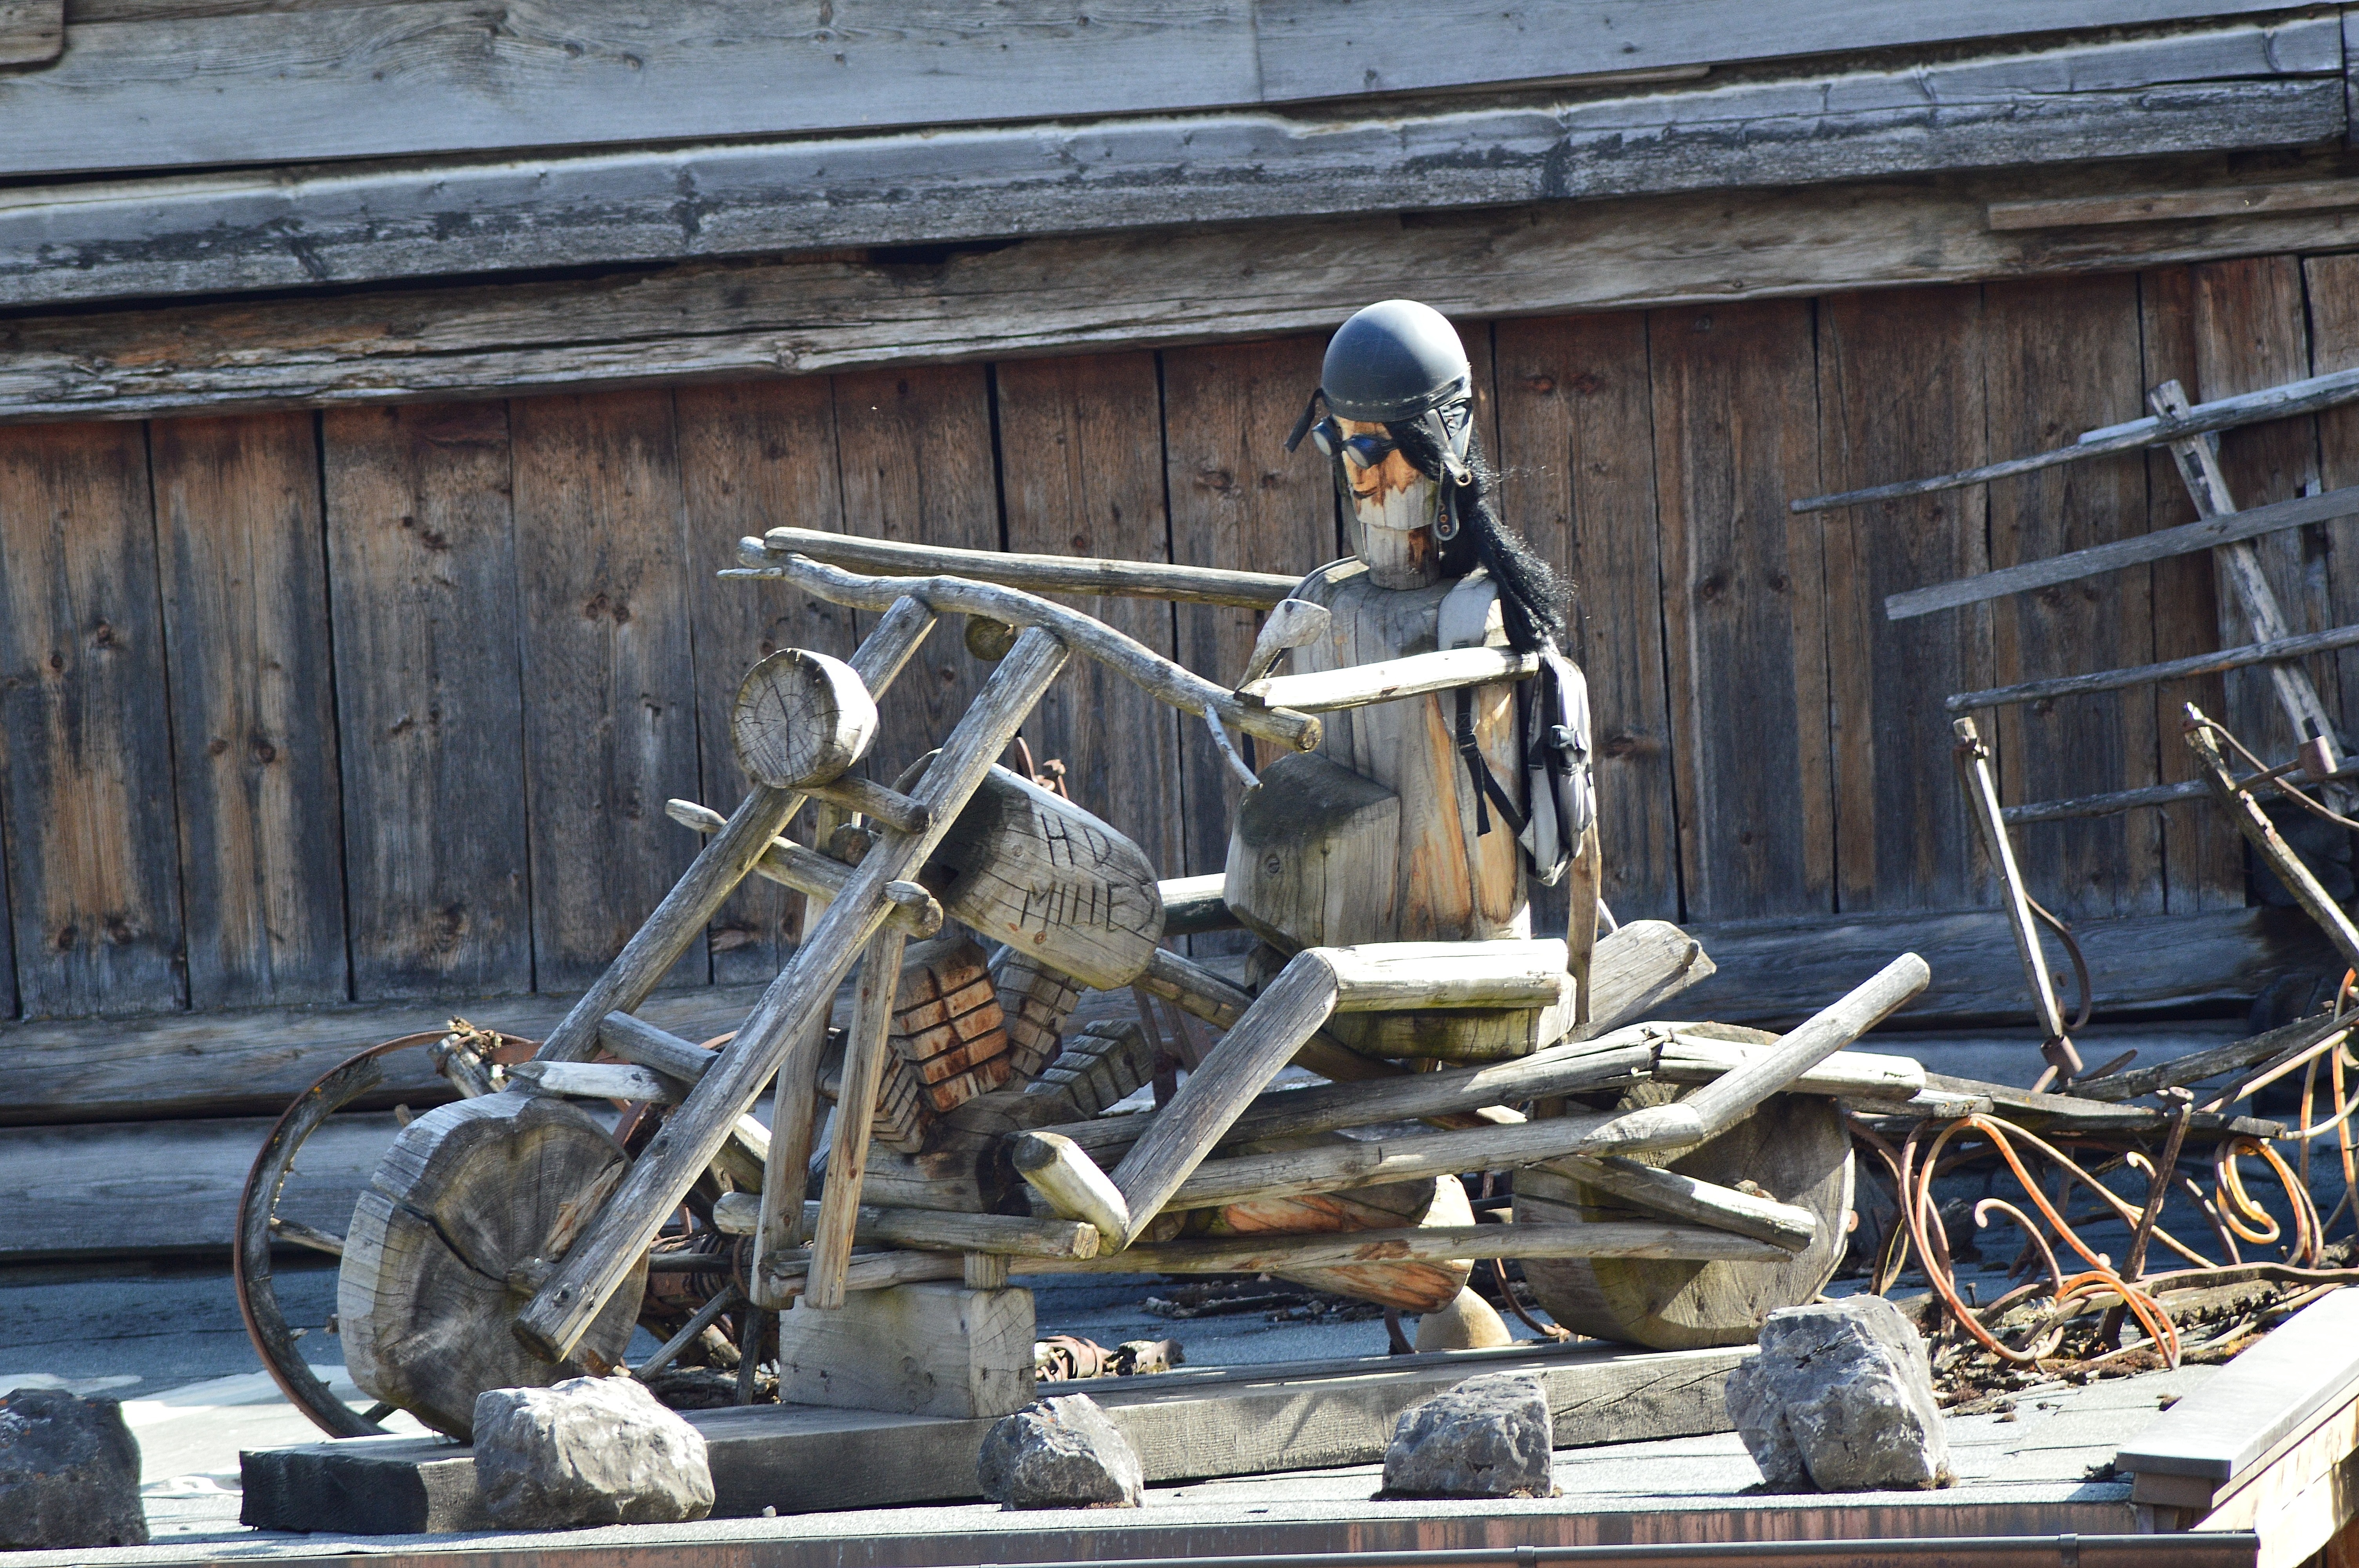
wood, construction, vehicle, motorcycle, sculpture, rocker, demolition, scrap